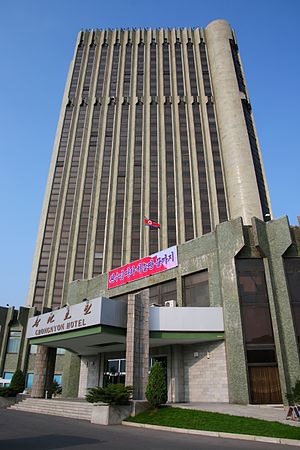
Chongnyon Hotel
Chongnyon Hotel
Chongnyon Hotel er et klasse A hotel beliggende i P'yongyang, hovedstaden i Nordkorea. Det har 30 etager, og åbnede i 1989. Det ligger på Chongchun-vejen i Mangyongdae distriktet, ved vejkrydset ved Chongchun og Kwangbok-vejen.